Gmina Koziegłowy

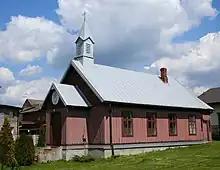
Koziegłowy kościół Mariawitów

Gmina Koziegłowy is an urban-rural gmina (administrative district) in Myszków County, Silesian Voivodeship, in southern Poland. Its seat is the town of Koziegłowy, which lies approximately west of Myszków and north of the regional capital Katowice.